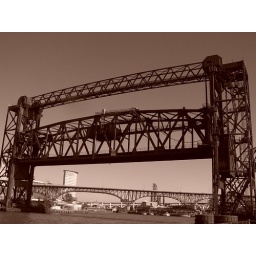
This bridge raises to allow boats to pass under and lowers for trains to cross over the Cuyahoga River.